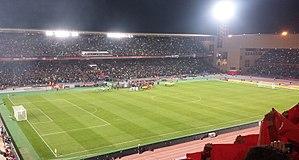
Marrakech, est une ville située dans le centre du Maroc au pied des montagnes de l'Atlas. Marrakech est surnommée « la ville rouge »ou la « ville ocre » en référence à la couleur rouge d'une grande partie de ses immeubles et ses maisons.
La Coupe du monde des clubs de la FIFA 2013 est la 10ᵉ édition de la Coupe du monde des clubs de la FIFA. Elle s'est tenue du 11 au 21 décembre 2013 au Maroc et pour la première fois en Afrique. Le pays organisateur a été choisi en décembre 2011 par la Fédération internationale de football association.
La Coupe du monde des clubs de la FIFA 2014 est la 11ᵉ édition de la Coupe du monde des clubs de la FIFA. Elle se tient du 10 au 20 décembre 2014, au Maroc pour la deuxième fois de son histoire. Le pays organisateur a été choisi en décembre 2011 par la Fédération internationale de football association.
Le Grand Stade de Marrakech en arabe : ملعب مراكش est un stade de football et d'athlétisme situé à Marrakech au Maroc d'une capacité de 45 240 places assises dont 36 300 couvertes.